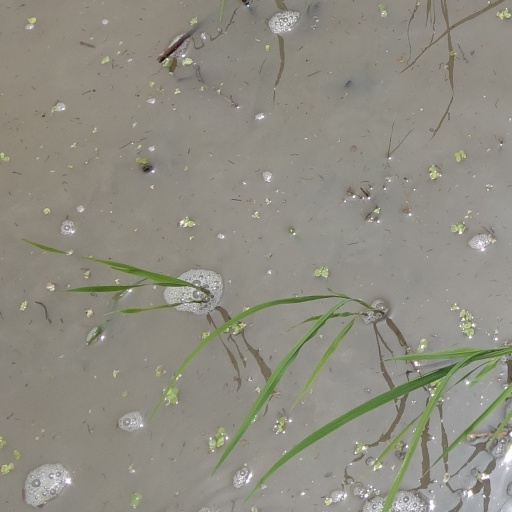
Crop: rice